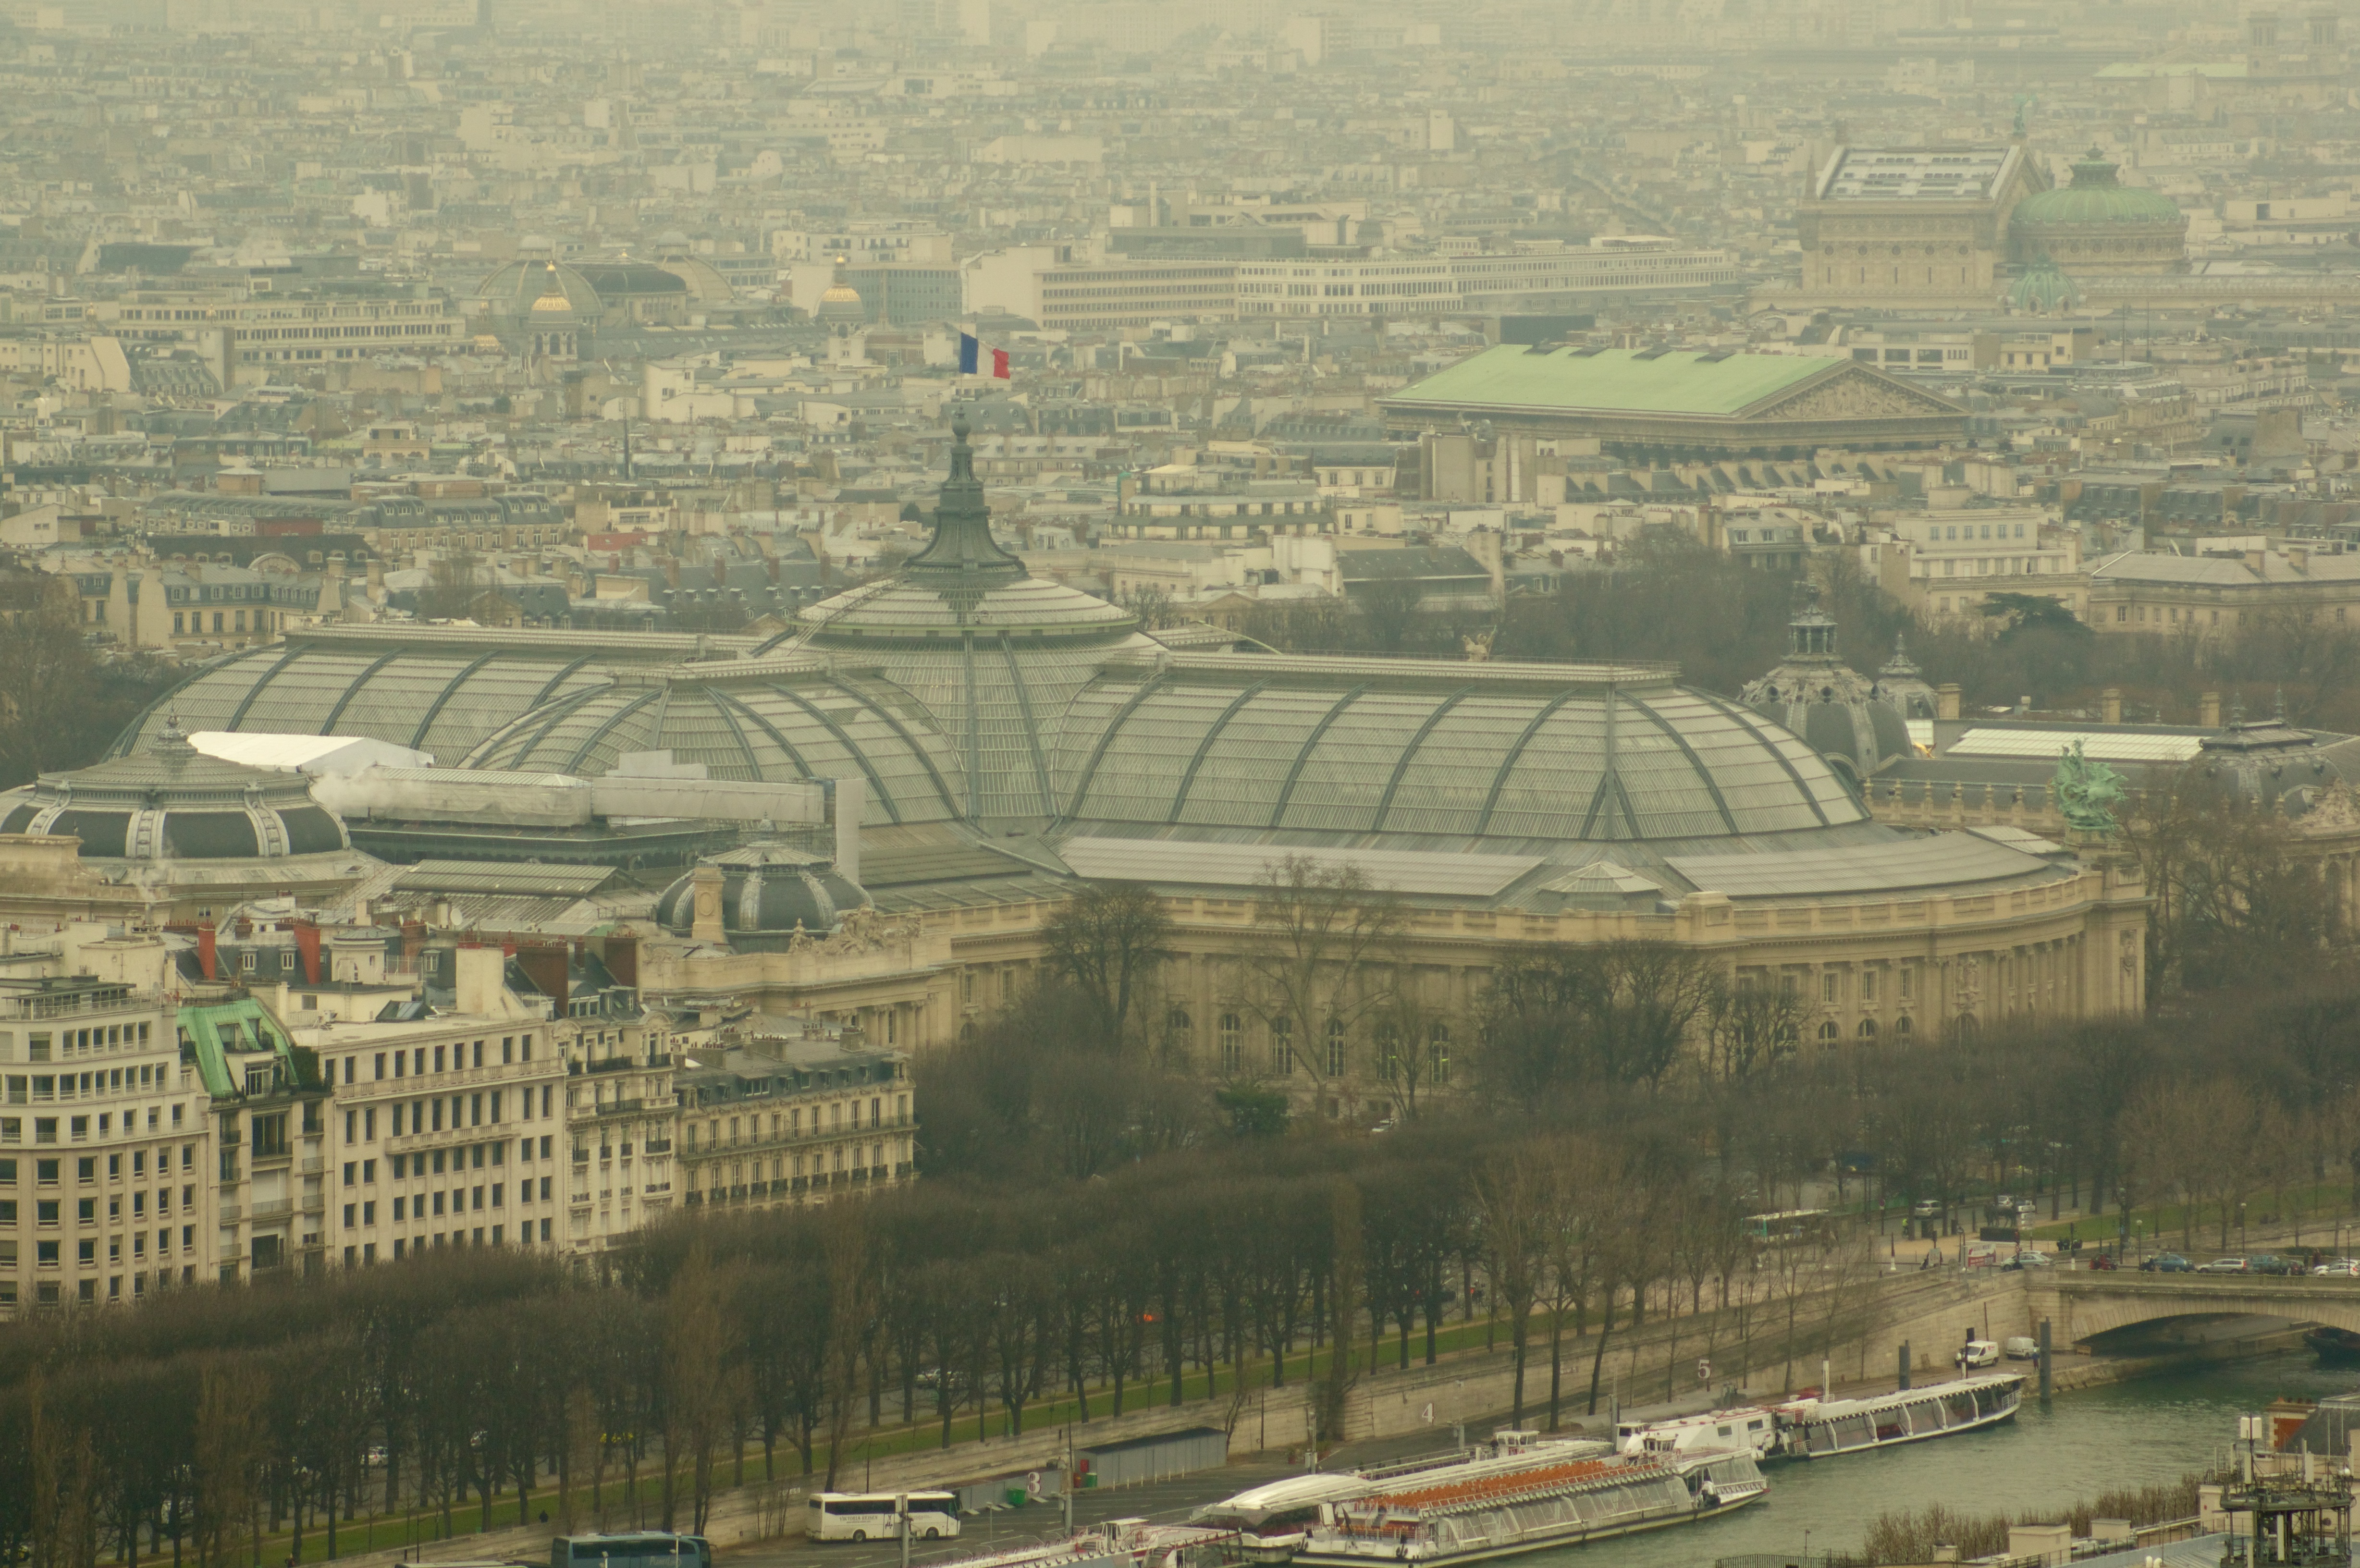
structure, cityscape, transport, landmark, stadium, arena, dome, bird's eye view, aerial photography, ancient history, geographical feature, sport venue